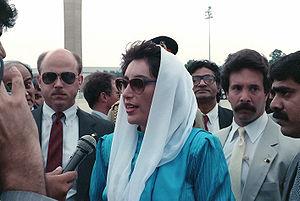
Ghulam Murtaza Khan Jatoi, né le 4 septembre 1958 à Naushahro Feroze, est un homme politique pakistanais. Influent dans la province du Sind, il a été successivement député provincial, ministre provincial, député fédéral et ministre fédéral, occupant notamment le poste de ministre fédéral de l'Industrie et de la Production de 2013 à 2018.
Ghulam Ishaq Khan, souvent désigné par ses initiales GIK, né le 20 janvier 1915 à Ismail Khel et mort le 27 octobre 2006 à Peshawar, est un homme d'État pakistanais. Il est notamment ministre des Finances de 1977 à 1985, président du Sénat de 1985 à 1988, et président du Pakistan de 1988 à 1993.
L’histoire du Pakistan débute avec l'idée de la création d'une nation pour les musulmans du sous-continent indien sous le Raj britannique, avec l'influence d'intellectuels et de la Ligue musulmane. Le Pakistan est créé dans la nuit 14 au 15 août 1947 au cours de la partition des Indes. Il est constitué de deux parties, communément appelées Pakistan occidental et Pakistan oriental, séparées entre elles par quelque 1700 kilomètres de territoire indien.
Le Premier ministre du Pakistan est le chef de gouvernement du Pakistan. Son rôle et ses pouvoirs sont définis par la Constitution de 1973. Son rôle est prépondérant dans la politique du pays, alors qu'il dirige le gouvernement, détermine et mène la politique de la nation. Il est responsable devant la seule Assemblée nationale, par laquelle il est élu et peut être démis par elle. Il n'est donc pas responsable devant le président de la République, qui détient des pouvoirs et un rôle surtout honorifiques.
1988 est une année bissextile commençant un vendredi.
Benazir Bhutto, née le 21 juin 1953 à Karachi et morte assassinée le 27 décembre 2007 à Rawalpindi, est une femme d'État pakistanaise. Elle est Première ministre de 1988 à 1990 et de 1993 à 1996.
Sardar Farooq Ahmad Khan Leghari ou plus simplement Farooq Leghari, né le 29 mai 1940 à Choti Zareen et mort le 20 octobre 2010 à Rawalpindi, est un homme d'État pakistanais. Il a été président de la république islamique du Pakistan du 14 novembre 1993 au 2 décembre 1997.
Le coup d'État du 5 juillet 1977 au Pakistan, également connu sous le nom de code « Opération fair play », a été mené par le chef de l'armée Muhammad Zia-ul-Haq qui renverse le gouvernement du Premier ministre Zulfikar Ali Bhutto. La prise de pouvoir aboutit à un régime militaire autoritaire dominé par la personne de Zia-ul-Haq. Il va durer près de onze années et organise une militarisation et une islamisation inédite de la société pakistanaise.